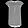
Label: T - shirt / top